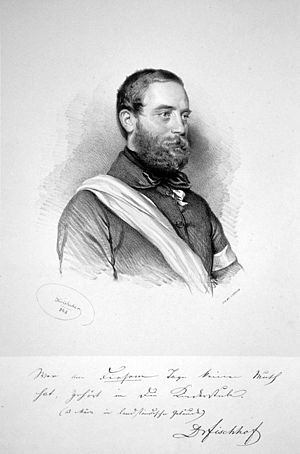
Fischhof
Adolf
Fischhof er et tyskt efternavn, der henviser til blandt andre: